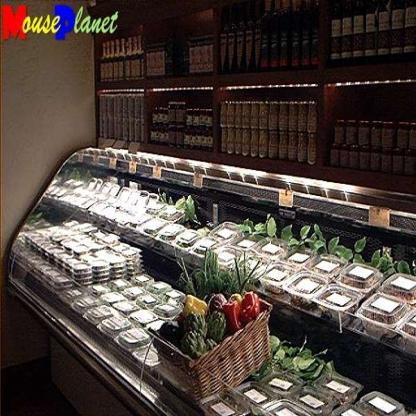
Scene: Indoor